Westway (London)

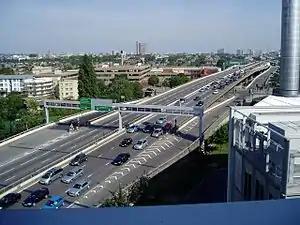
The Westway looking east. On the horizon is Trellick Tower.

The Westway is a elevated dual carriageway section of the A40 trunk road in West London running from Paddington in the east to North Kensington in the west. It connects the London Inner Ring Road to the West London suburbs.